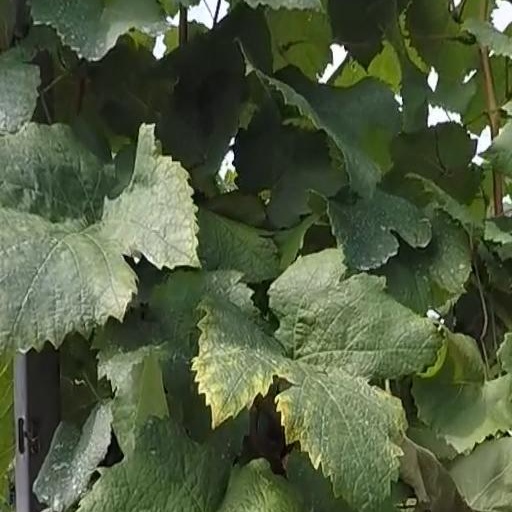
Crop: grape